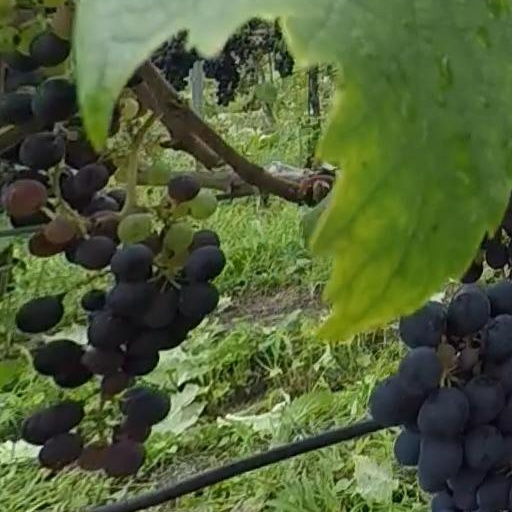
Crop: grape